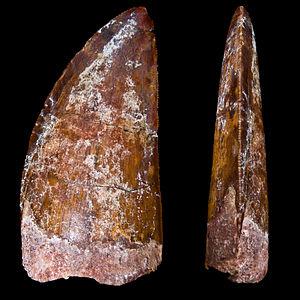
Carcharodontosaurus saharicus - Dent
Carcharodontosaurus est un genre éteint de dinosaures théropodes appartenant au clade des Carcharodontosauridae ayant vécu entre 112 et 93,5 Ma, de l'Albien inférieur au Turonien inférieur pendant le « Crétacé moyen » dans ce qui est actuellement l'Afrique du Nord.